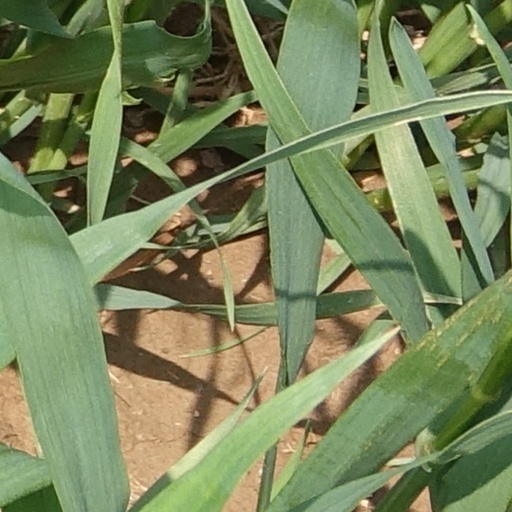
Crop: wheat